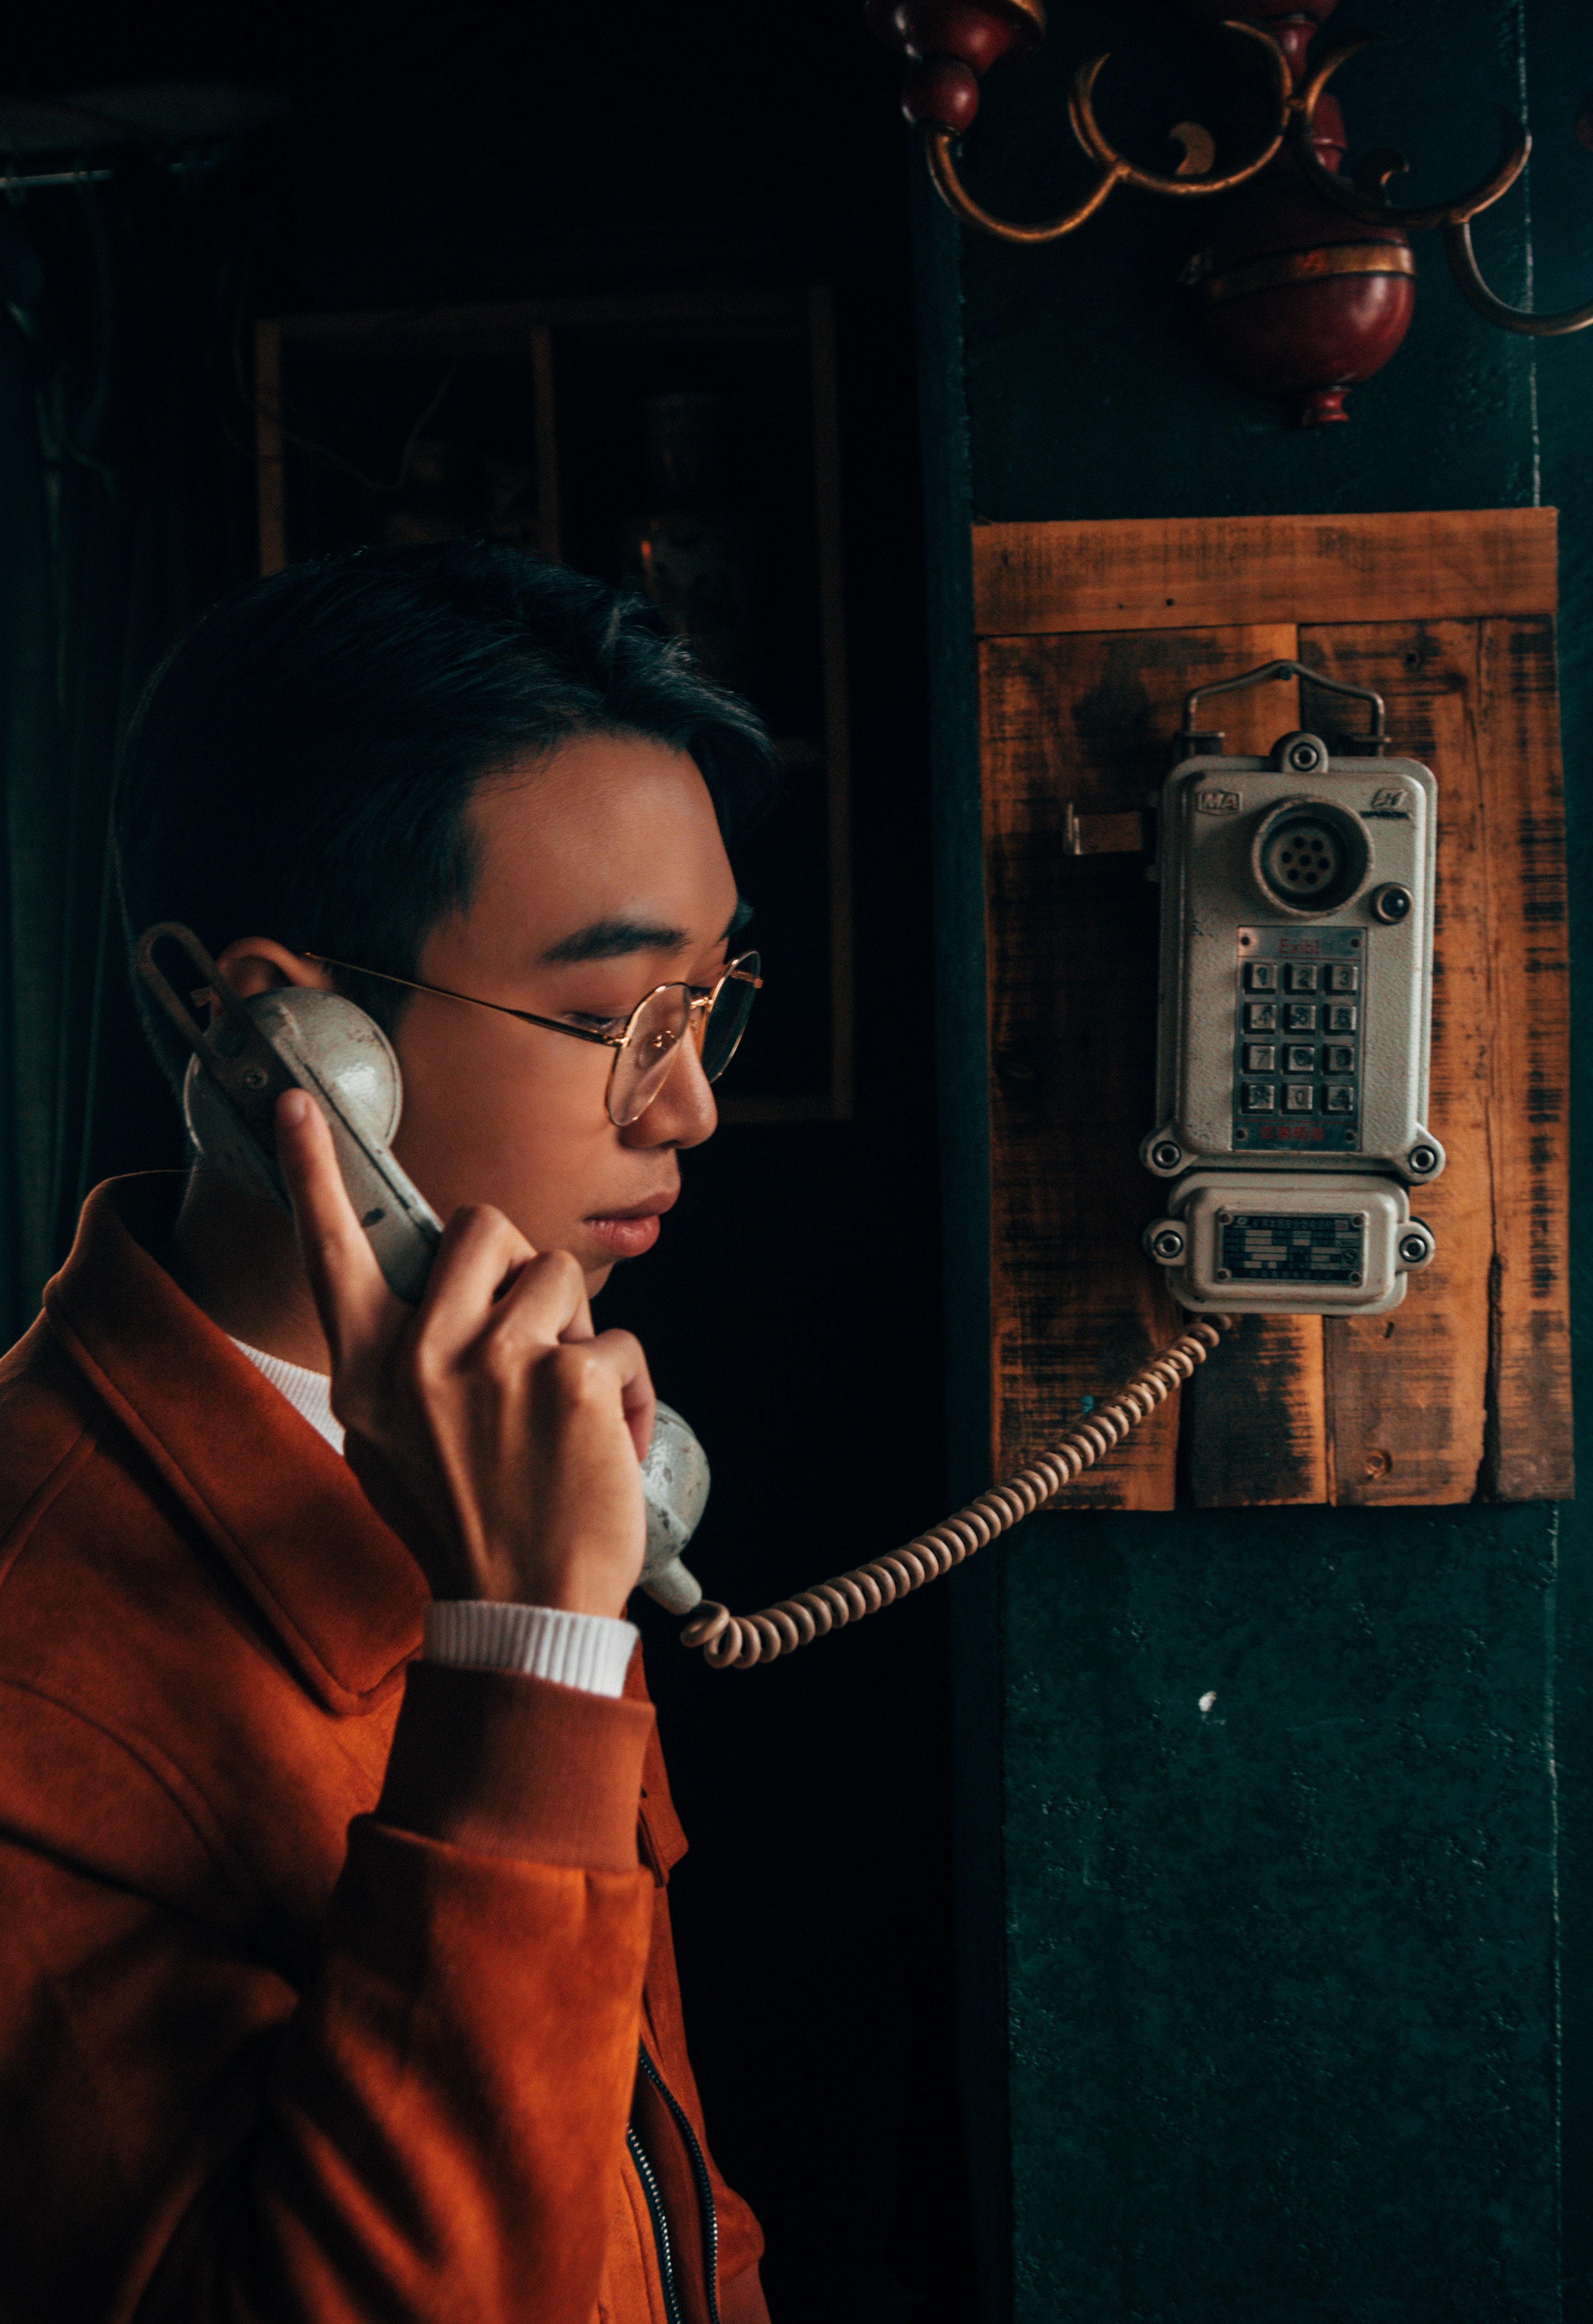
glasses